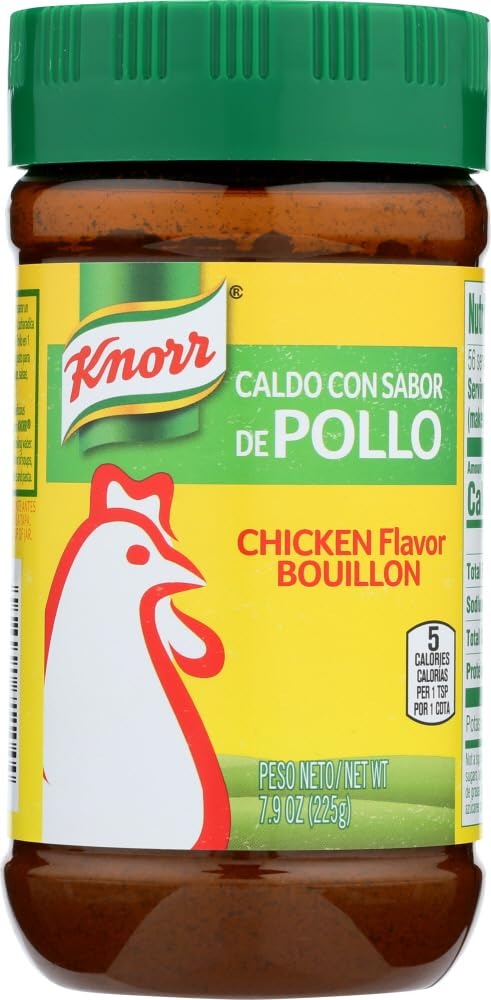
Item Name: Knorr Granulated Bouillon, Chicken, 7.9 Ounce (Pack of 1)
Value: 23.7
Unit: Fl Oz

Price: 3.09